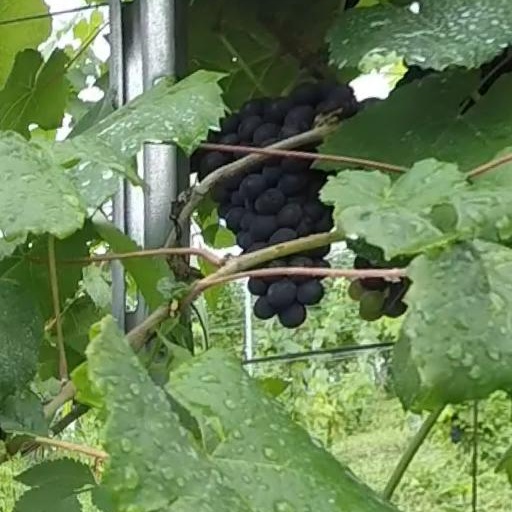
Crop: grape